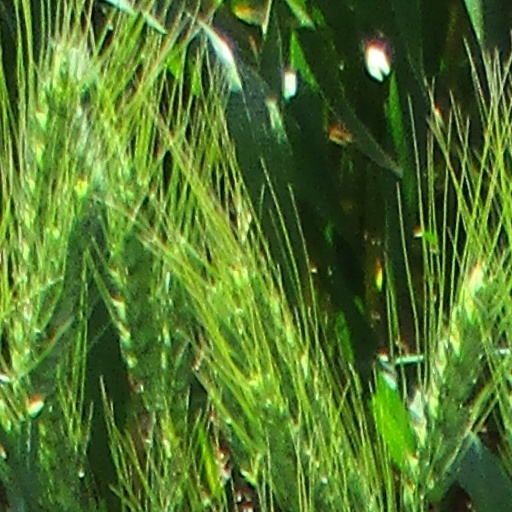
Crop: wheat